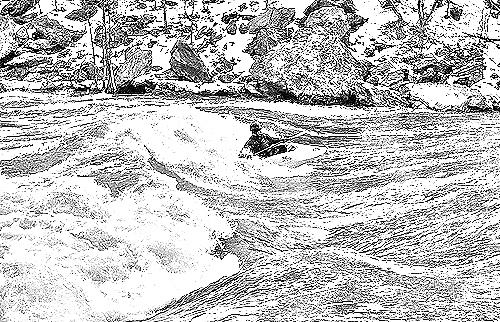
Portrait style: Sketch Portrait